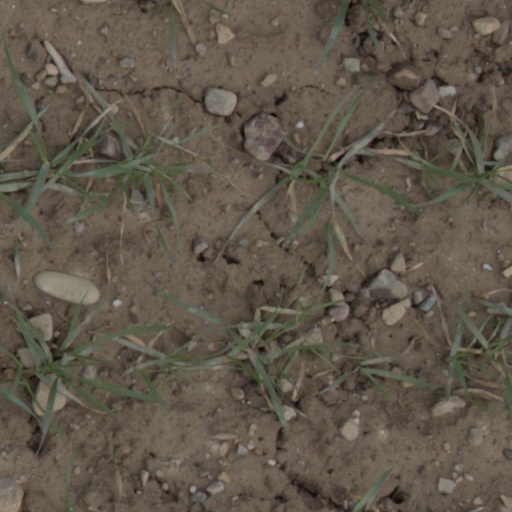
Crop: wheat